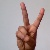
The image shows a hand gesture representing the letter 'V' in Indian Sign Language.